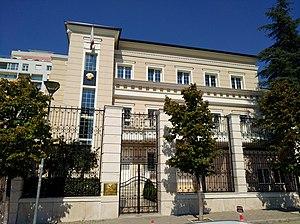
Ambassade du Qatar en Albanie, rue Asim Zeneli à Tirana. Svenska: Kataras ambassad i Albanien, Asim Zeneli Street, Tirana.